Guatemala

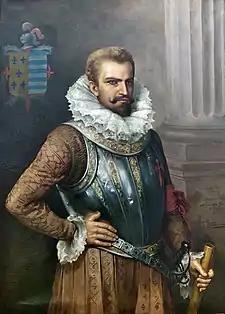
Painting of a bearded man in early 16th-century attire including prominent ruff collar, wearing a decorative breastplate, with his right hand resting on his hip and his left hand grasping a cane, or riding crop.

The Spanish conquest of Guatemala began in the early 16th century, led by conquistador Pedro de Alvarado, who was appointed by Hernán Cortés to extend Spanish control into Central America. In 1523–1524, Alvarado launched a military campaign into the Guatemalan highlands, initially allying with the Kaqchikel Maya to defeat their rivals, the K'iche' (Quiché) Maya. However, relations with the Kaqchikel soon deteriorated, leading to further conflict and eventual Spanish dominance over the region.